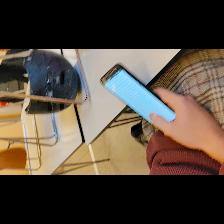
Label: Human